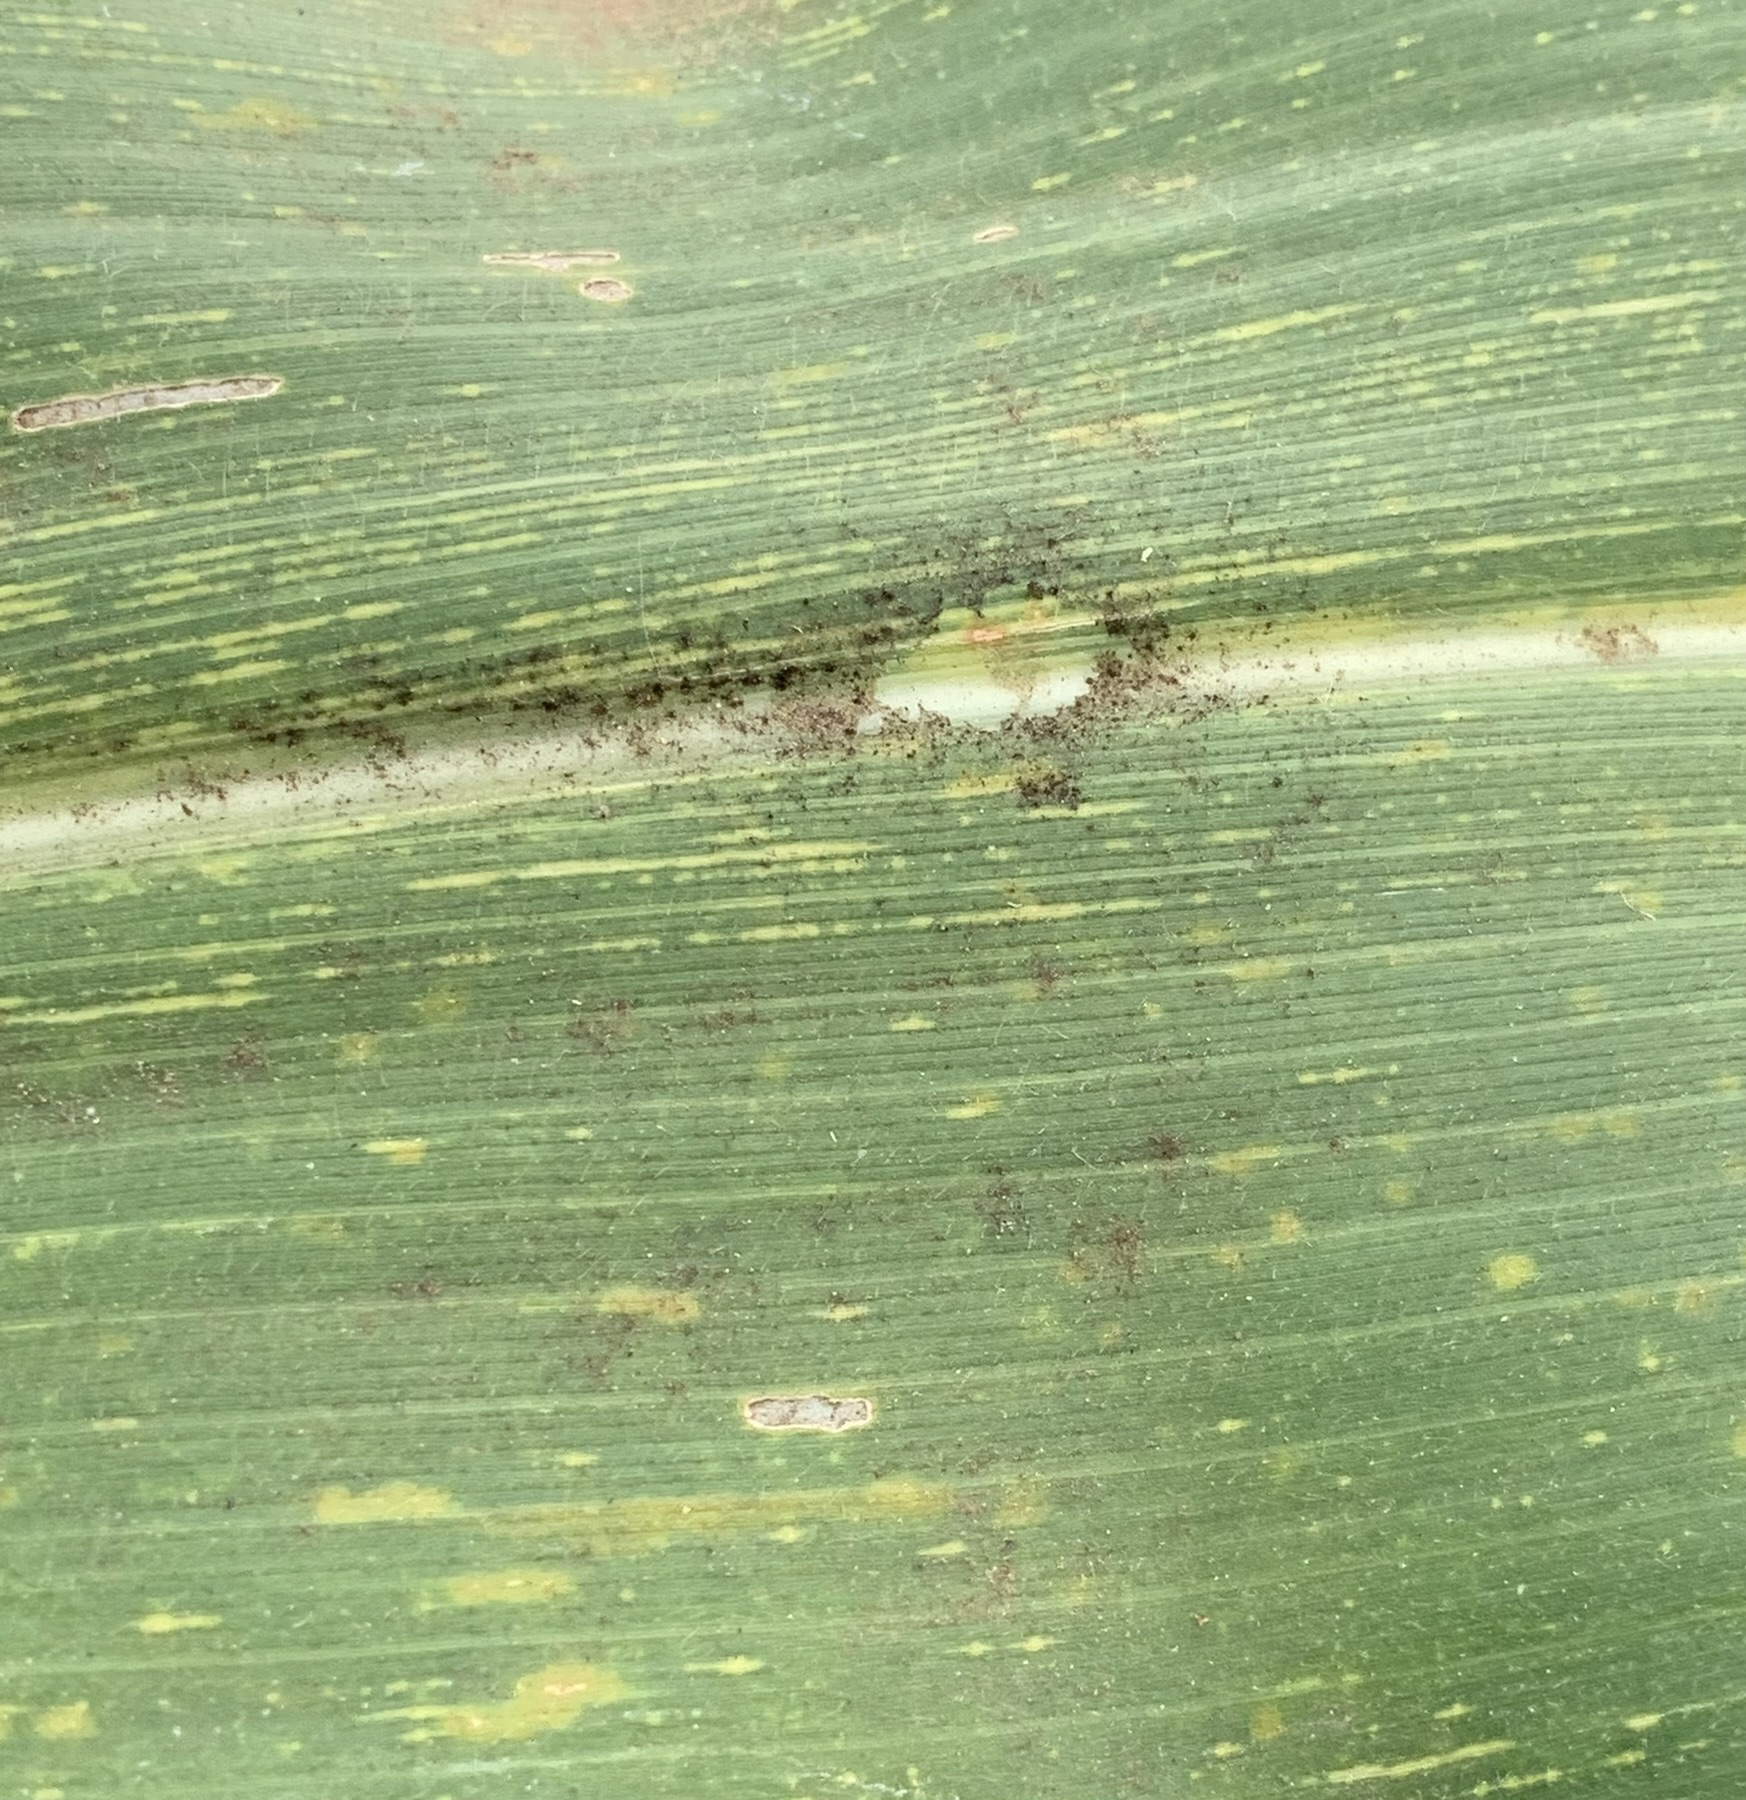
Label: MLN